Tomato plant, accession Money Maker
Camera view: bottom (45 deg); turntable rotation: 240 degrees
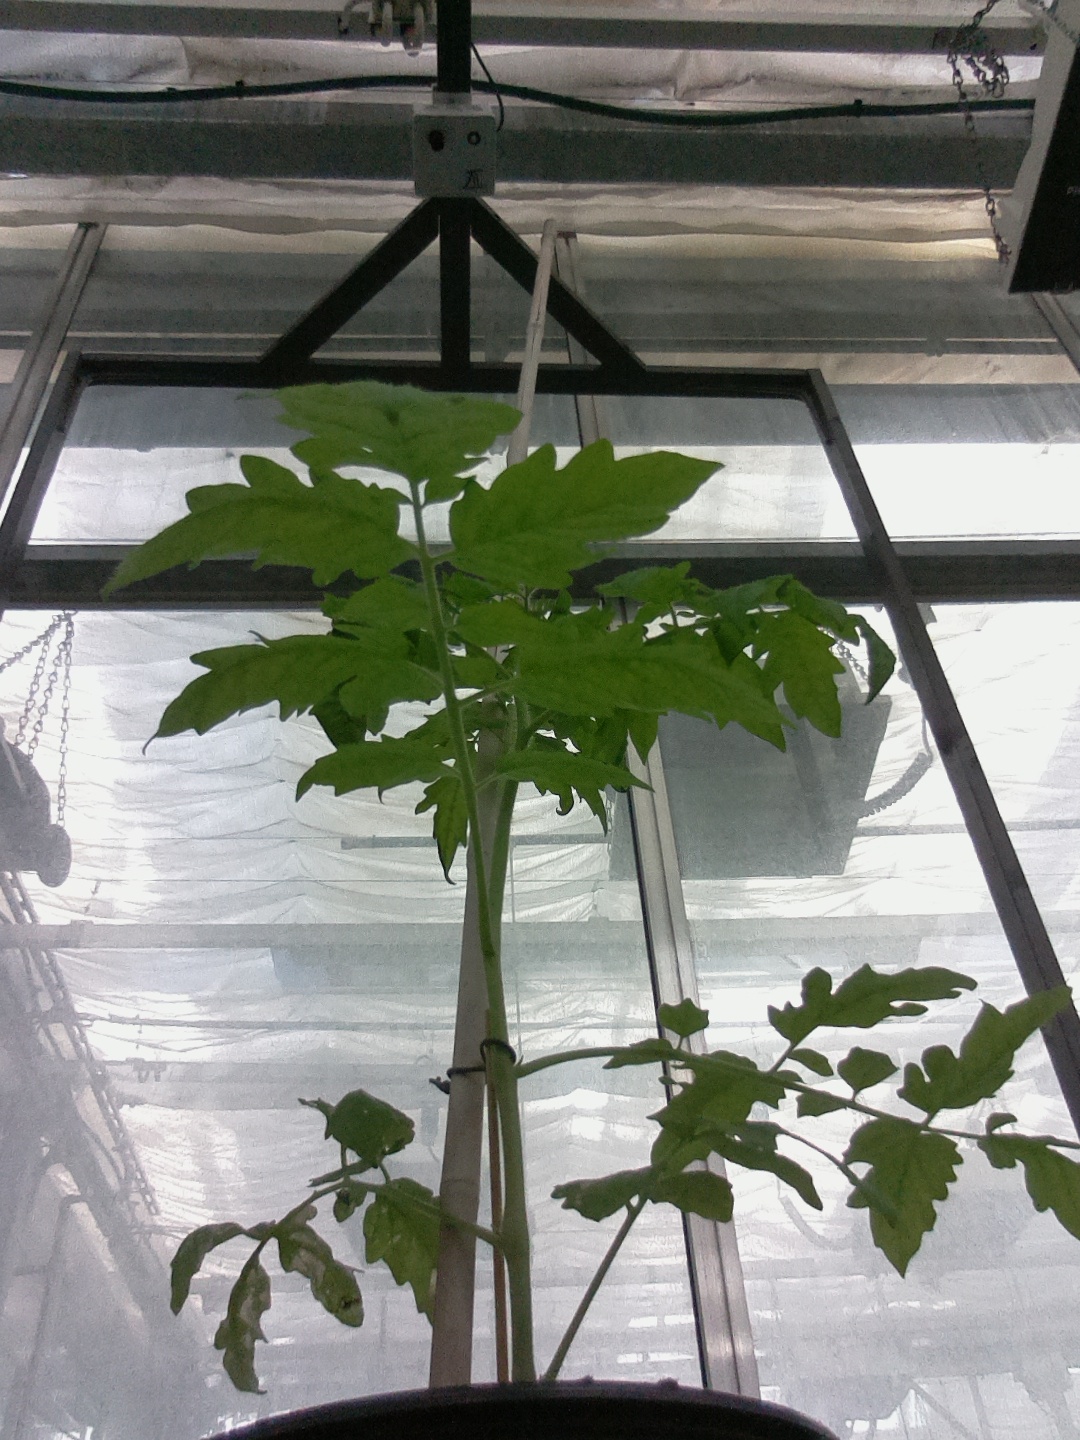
BBCH growth stage 14: 8 of true leaves visible